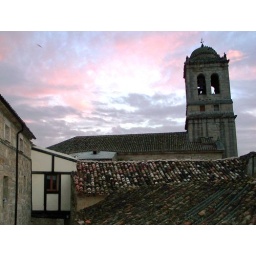
church tower in Hontanas